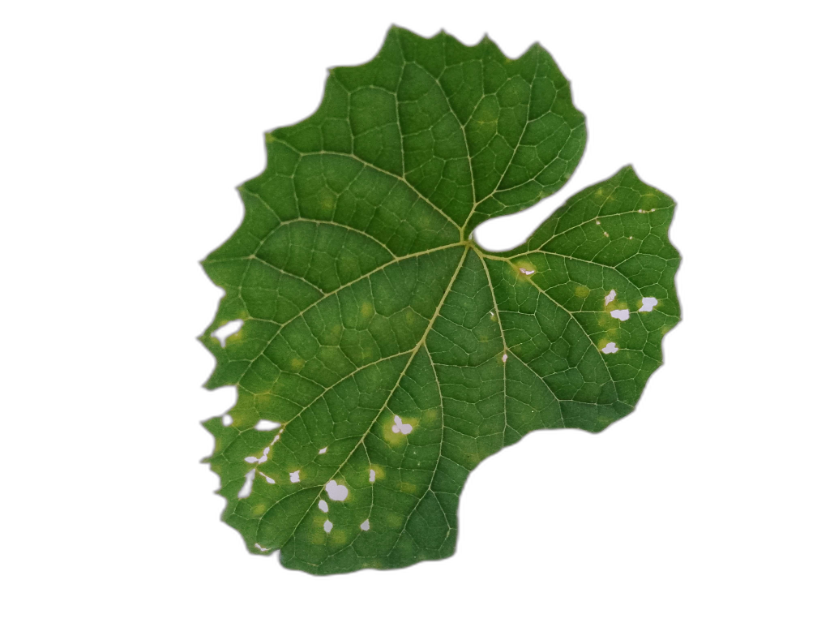
Crop: Zucchini
Label: Angular_Leaf_Spot